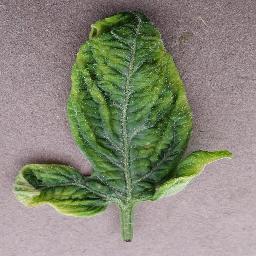
Label: Tomato___Tomato_Yellow_Leaf_Curl_Virus